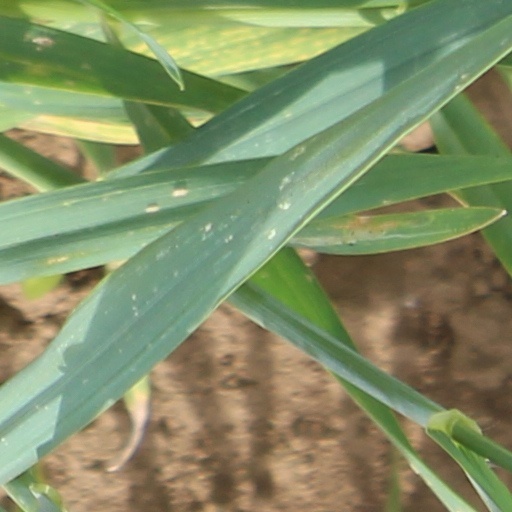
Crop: wheat